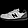
Label: Sneaker